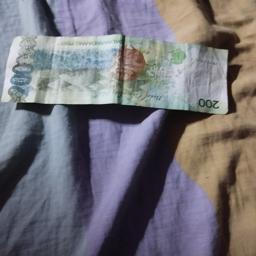
Label: 200_Back